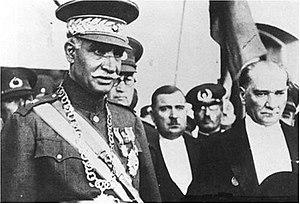
Reza Chah Pahlavi, aussi écrit Rizā Shāh Pahlevi ou plus rarement Reza Iᵉʳ, Reza Chah Iᵉʳ ou Pahlavi Iᵉʳ, né à Alasht le 15 mars 1878 et mort à Johannesburg le 26 juillet 1944, est l'empereur de Perse de 1925 à 1941 et le fondateur de la dynastie Pahlavi. À différentes époques, il est également connu sous les noms de Reza Pahlavan, Reza Savad-Koohi, Reza Khan, Reza Khan Mir-Panj, Reza Sedar Sepah, Reza Pahlavi, ayant d’abord été militaire, chef des armées, ministre de la Guerre puis Premier ministre avant d'être empereur entre 1925 et 1941.